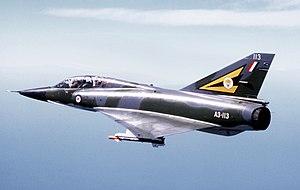
Serge Dassault, né Serge Bloch le 4 avril 1925 et mort le 28 mai 2018 à Paris, est un industriel, homme d'affaires et homme politique français.